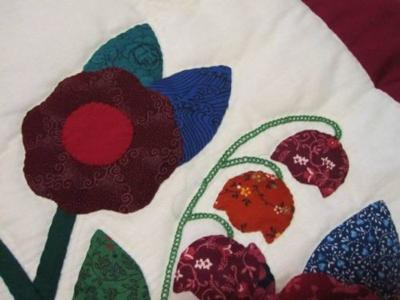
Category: table